1995 All-Big Ten Conference football team

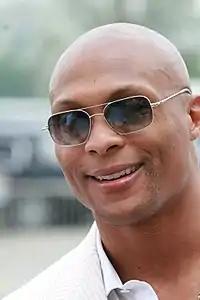
1995 Heisman Trophy winner Eddie George

The 1995 All-Big Ten Conference football team consists of American football players chosen as All-Big Ten Conference players for the 1995 NCAA Division I-A football season. Separate teams were selected by the Big Ten Conference football head coaches ("Coaches") and by a media panel ("Media").